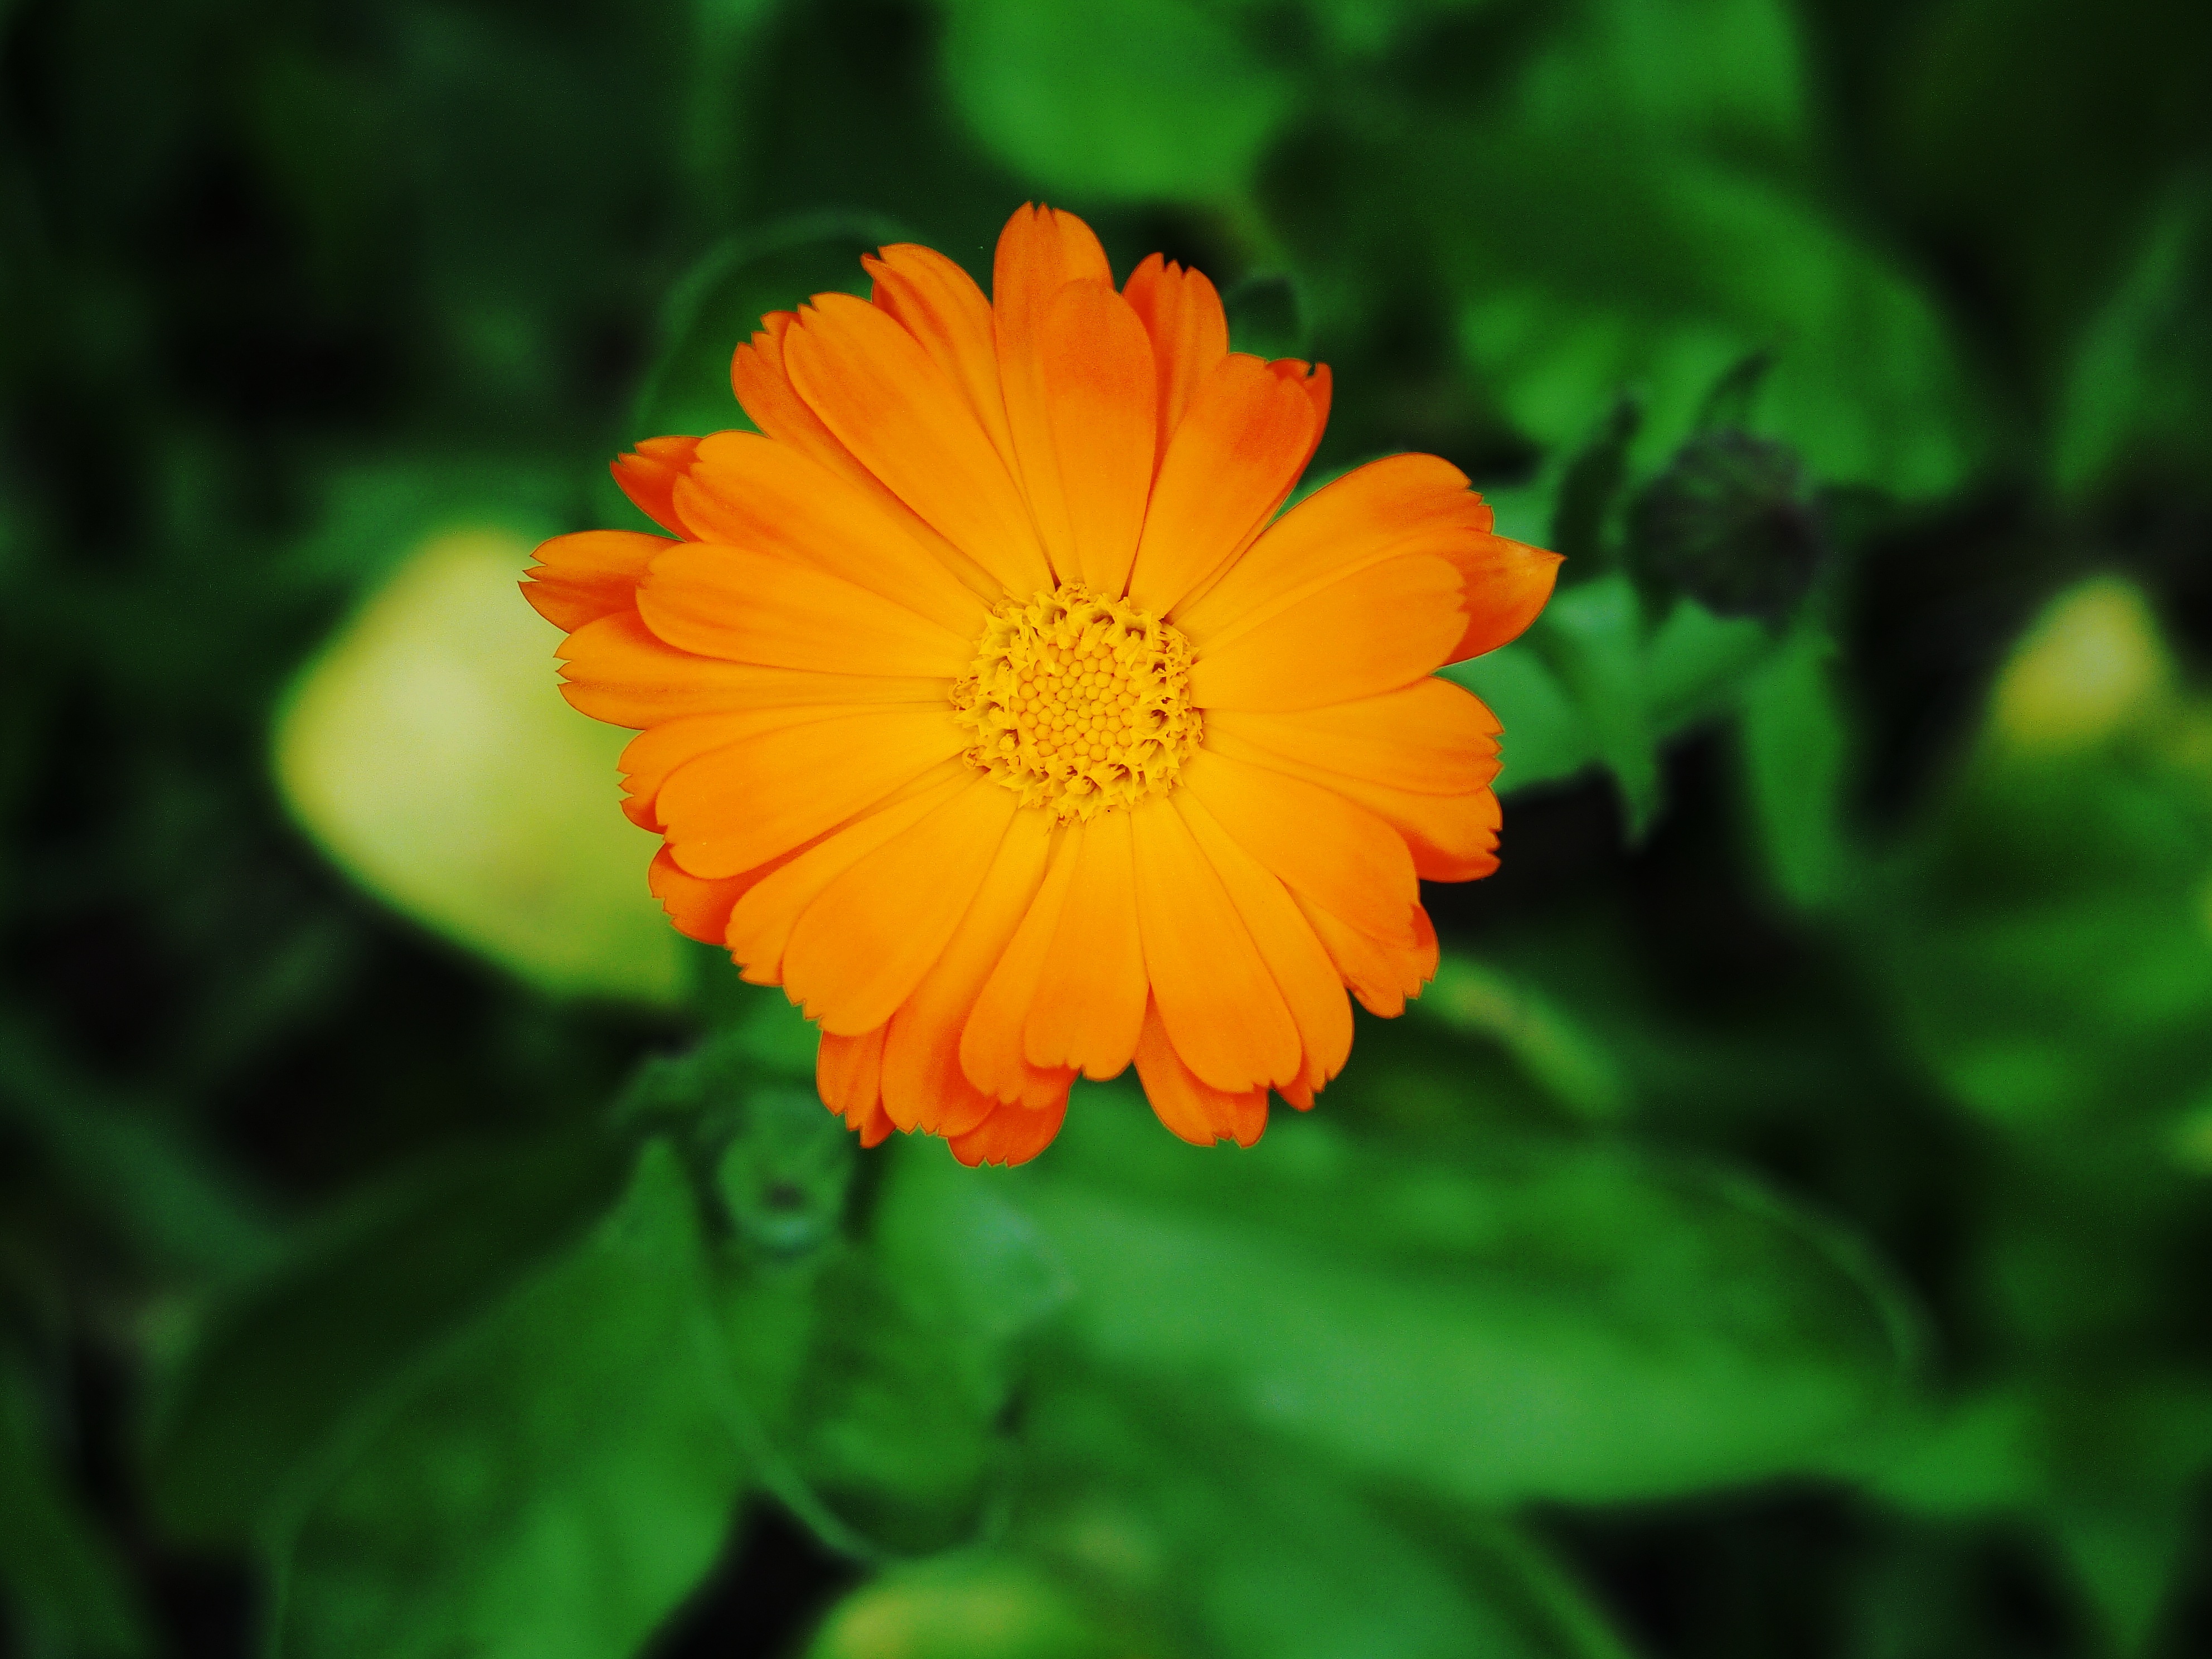
nature, plant, leaf, flower, petal, daisy, green, herb, botany, yellow, garden, flora, wildflower, close up, marigold, macro photography, flowering plant, daisy family, calendula, summer flower, annual plant, plant stem, land plant